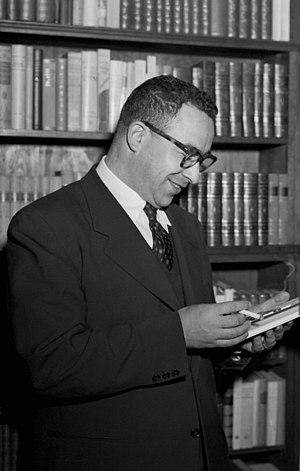
Arthur Buchwald, né le 20 octobre 1925 et décédé le 17 janvier 2007 à Washington d'une défaillance rénale, était un humoriste américain connu en tant qu'éditorialiste dans le Washington Post.